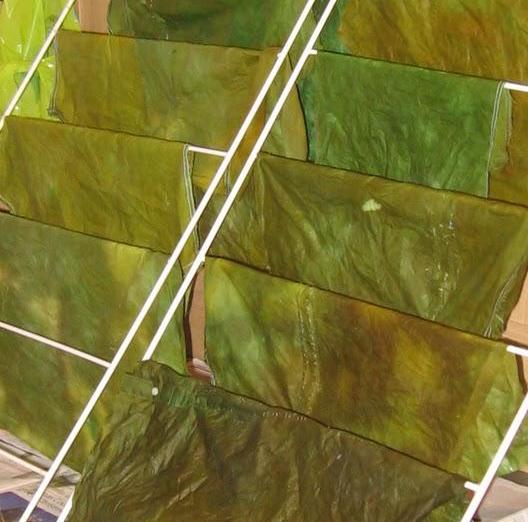
Texture: blotchy